History of mining in Chile

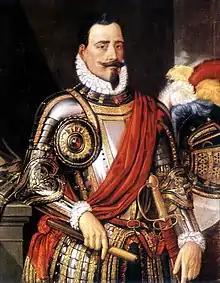
Pedro de Valdivia the conquistador that bought much of Chile under Spanish rule and initiated mining on behalf of the Spanish. Pedro Mariño de Lobera records that a common story in Chile at the time of Valdivia's death was that Valdivia had been killed by Mapuches that forced him to drink molten gold.

Early Spaniards extracted gold from placer deposits using indigenous labour. This contributed to cause the Arauco War, as native Mapuches lacked a tradition of forced labour like the Andean mita and largely refused to serve the Spanish. The key area of the Arauco War were the valleys around Cordillera de Nahuelbuta where the Spanish designs for this region was to exploit the placer deposits of gold using unfree Mapuche labour from the nearby and densely populated valleys. Deaths related to mining contributed to a population decline among native Mapuches. Another site of Spanish mining was the city of Villarrica. Here the Spanish mined gold placers and silver. The original site of the city was likely close to modern Pucón. However at some point in the 16th century it is presumed the gold placers were buried by lahars flowing down from nearby Villarrica volcano. This prompted settlers to relocate the city further west at its modern location.